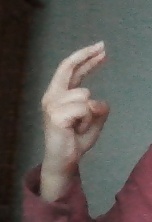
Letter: zay